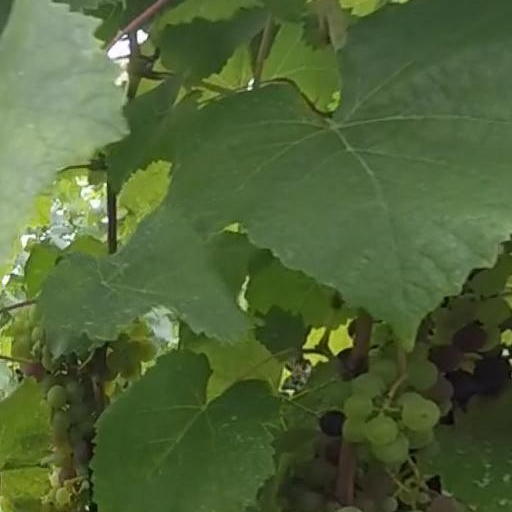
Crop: grape